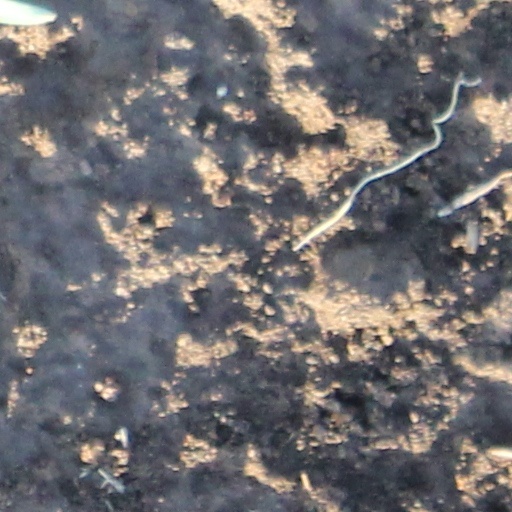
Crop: wheat